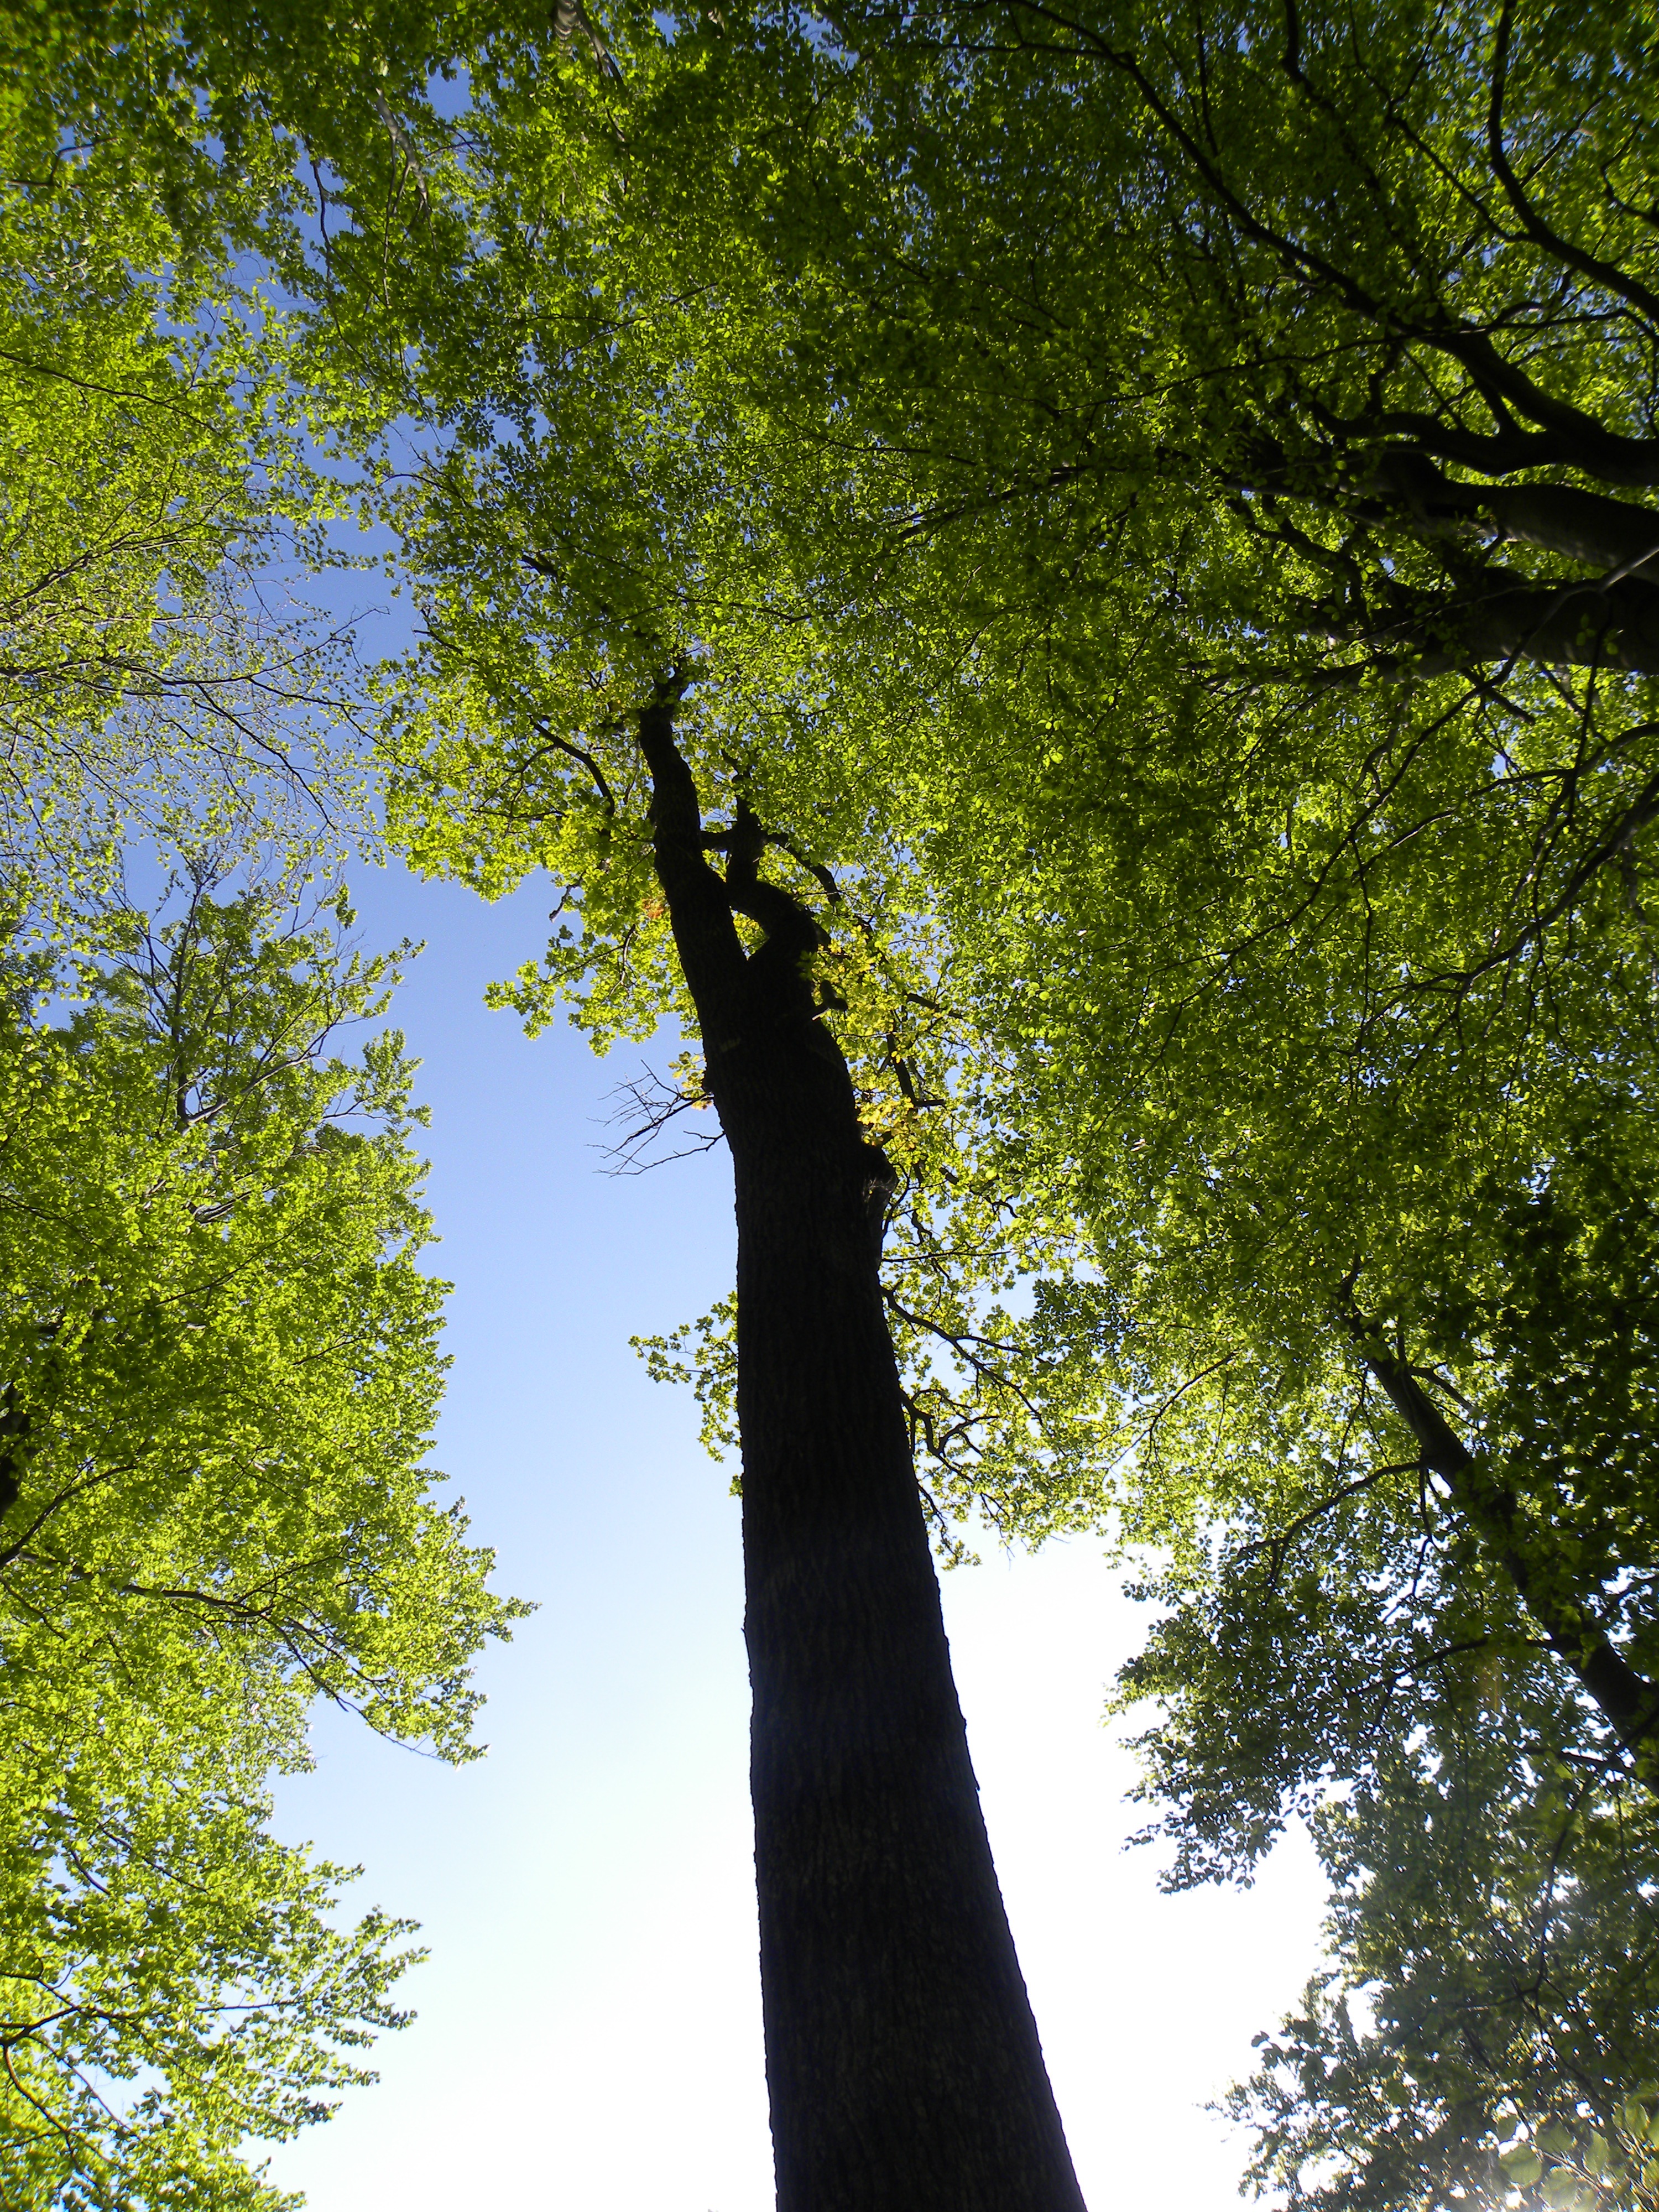
tree, nature, forest, branch, plant, sky, sunlight, leaf, bark, green, autumn, fresh, botany, leaves, forests, woodland, habitat, woody plant, land plant